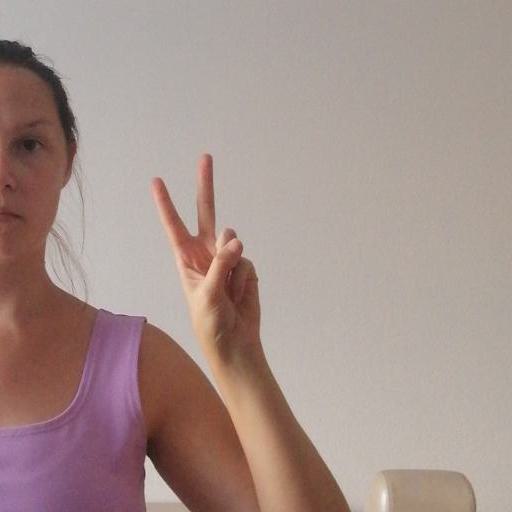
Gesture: peace